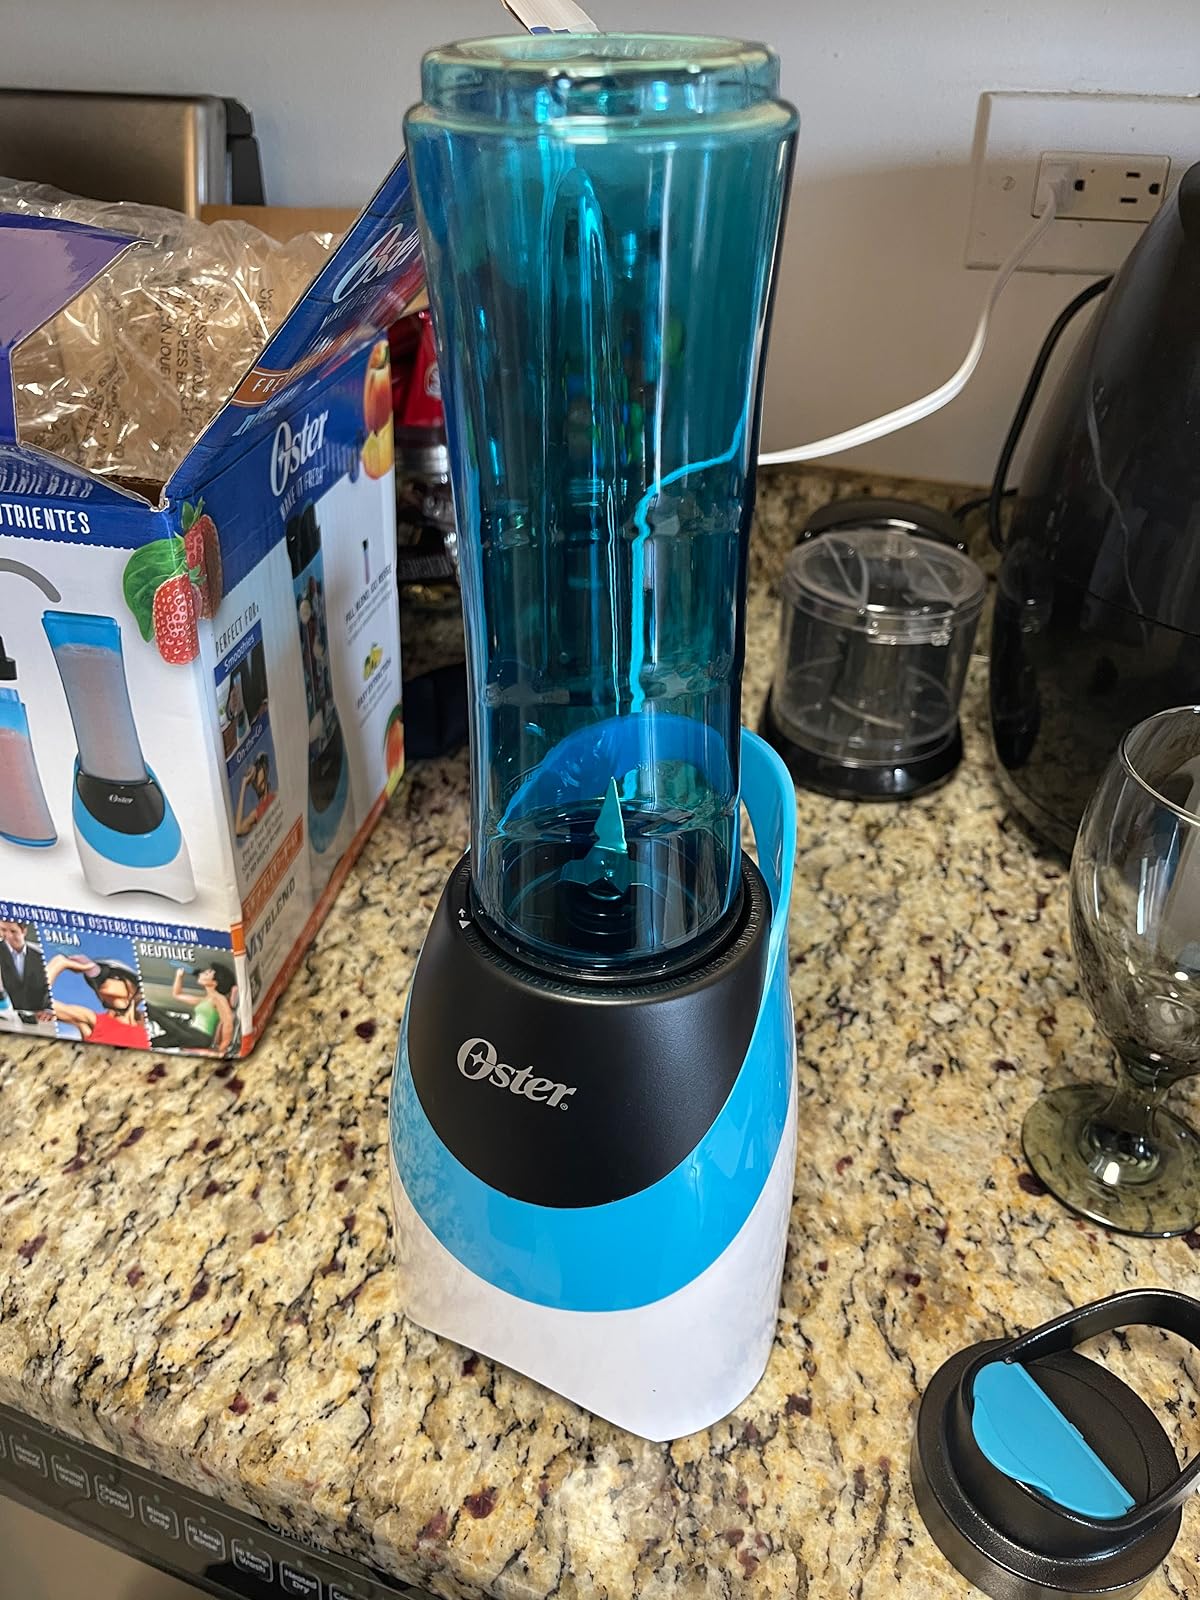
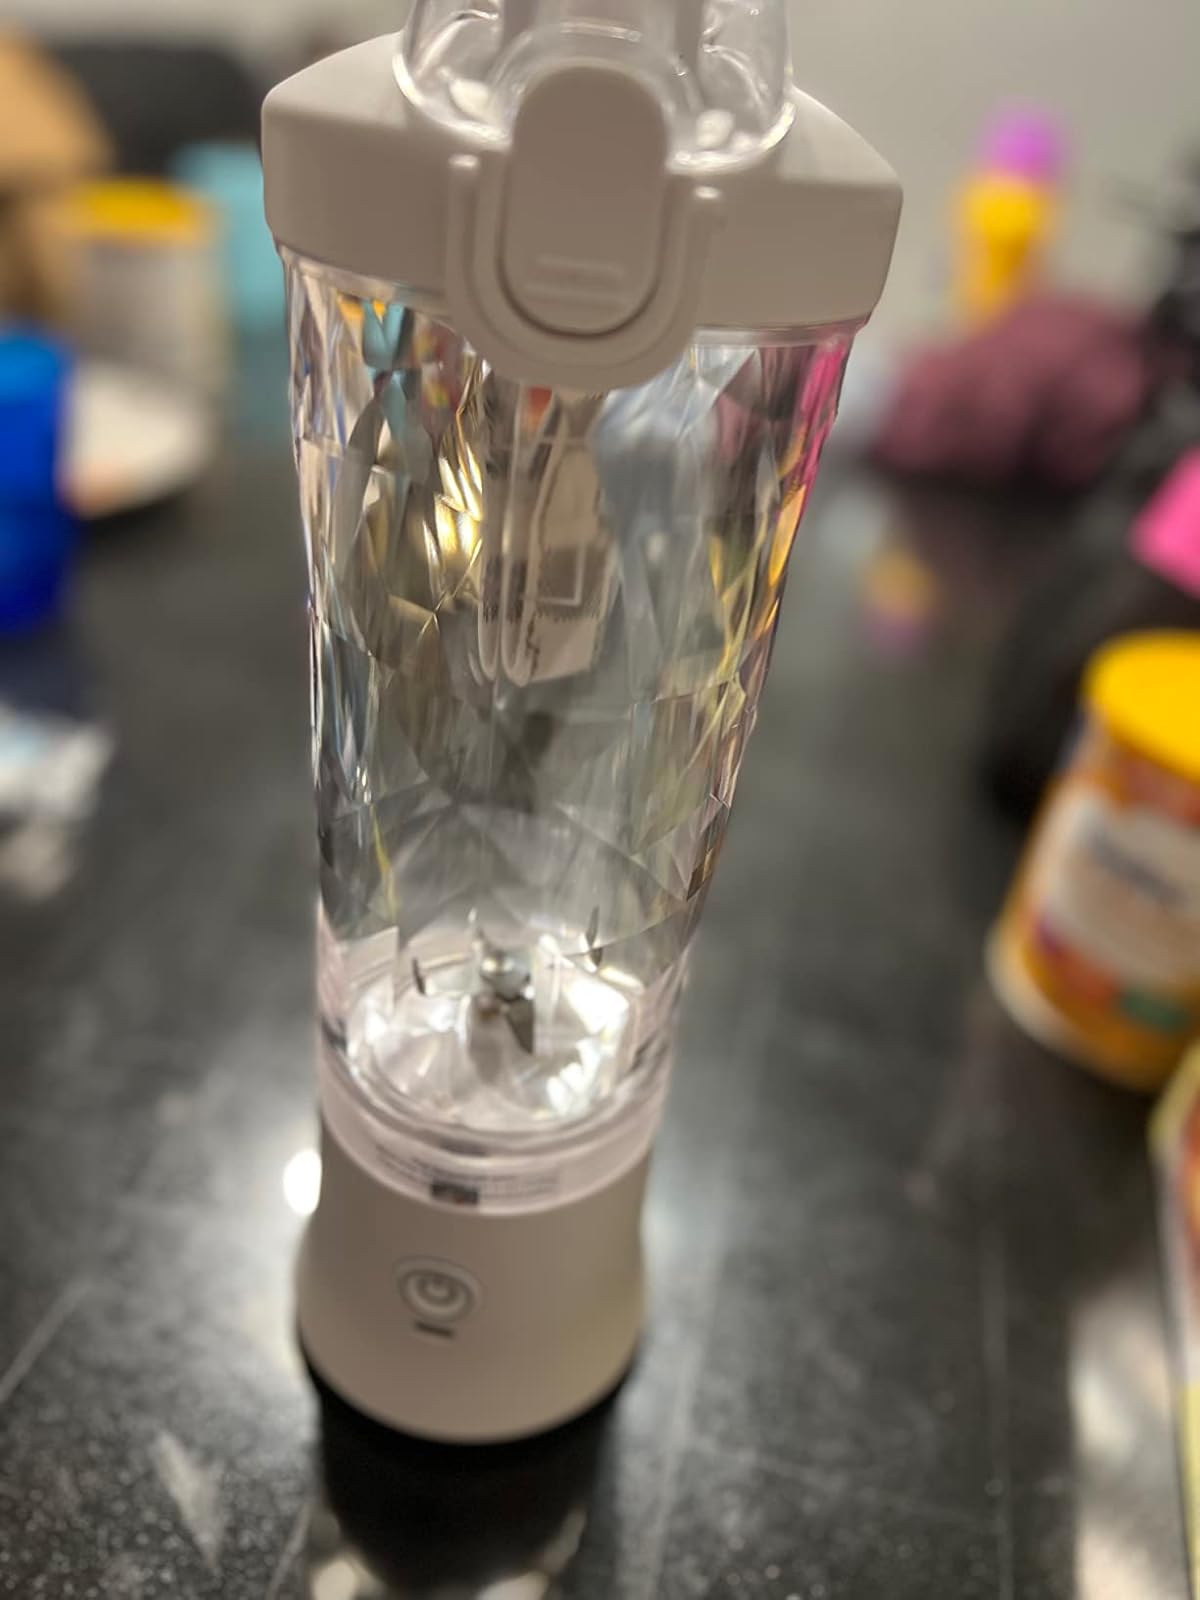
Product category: items_blender
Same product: no